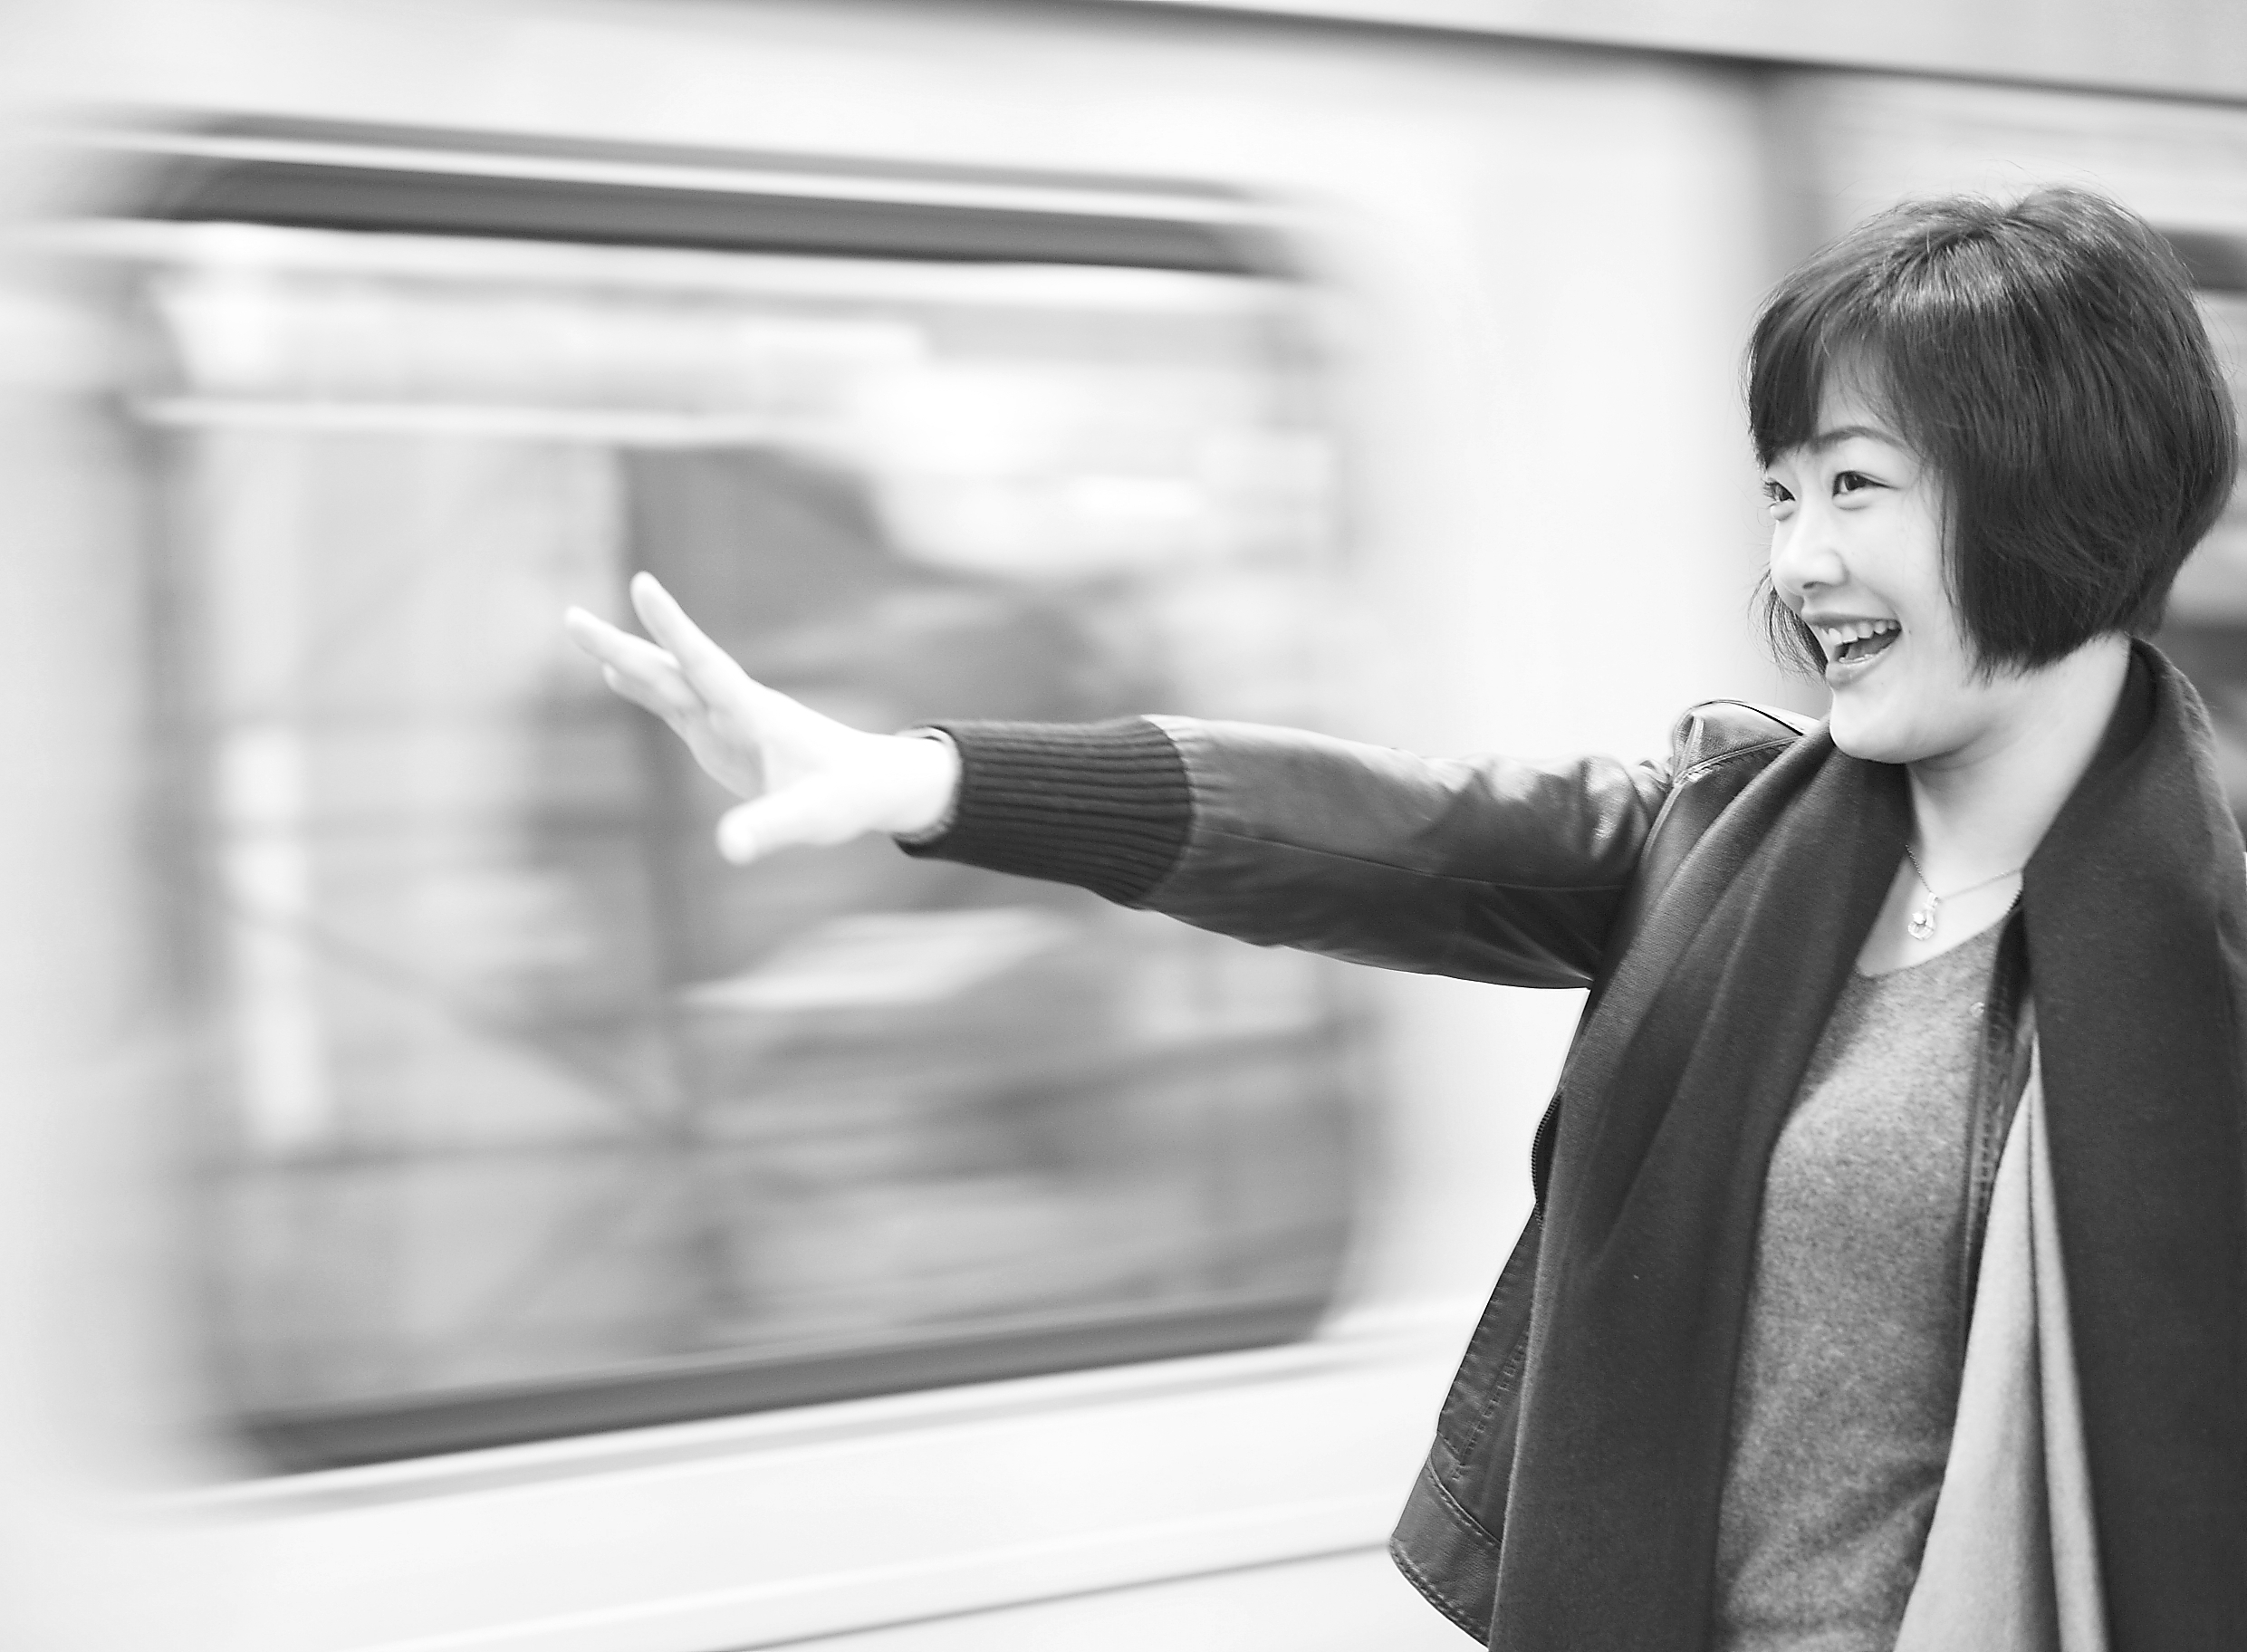
hand, blur, black and white, girl, woman, photography, standing, portrait, professional, black, monochrome, smile, happy, photograph, monochrome photography, portrait photography